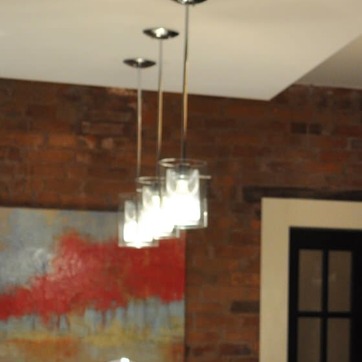
Material: glass